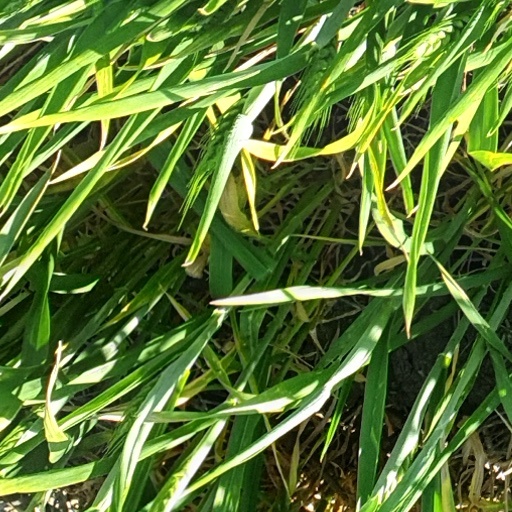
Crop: wheat